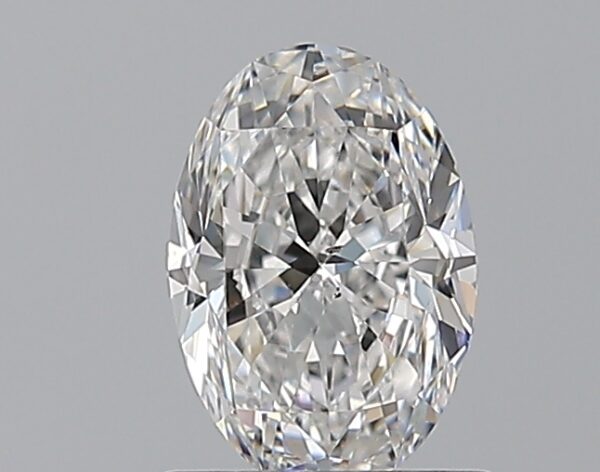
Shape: oval
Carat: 0.8
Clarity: SI1
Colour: D
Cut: VG
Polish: EX
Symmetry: VG
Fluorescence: F
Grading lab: GIA
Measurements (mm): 7.25 x 4.99 x 3.21